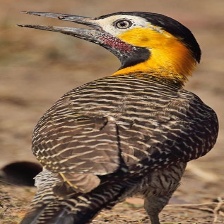
Species: CAMPO FLICKER
Scientific name: COLAPTES CAMPESTRIS